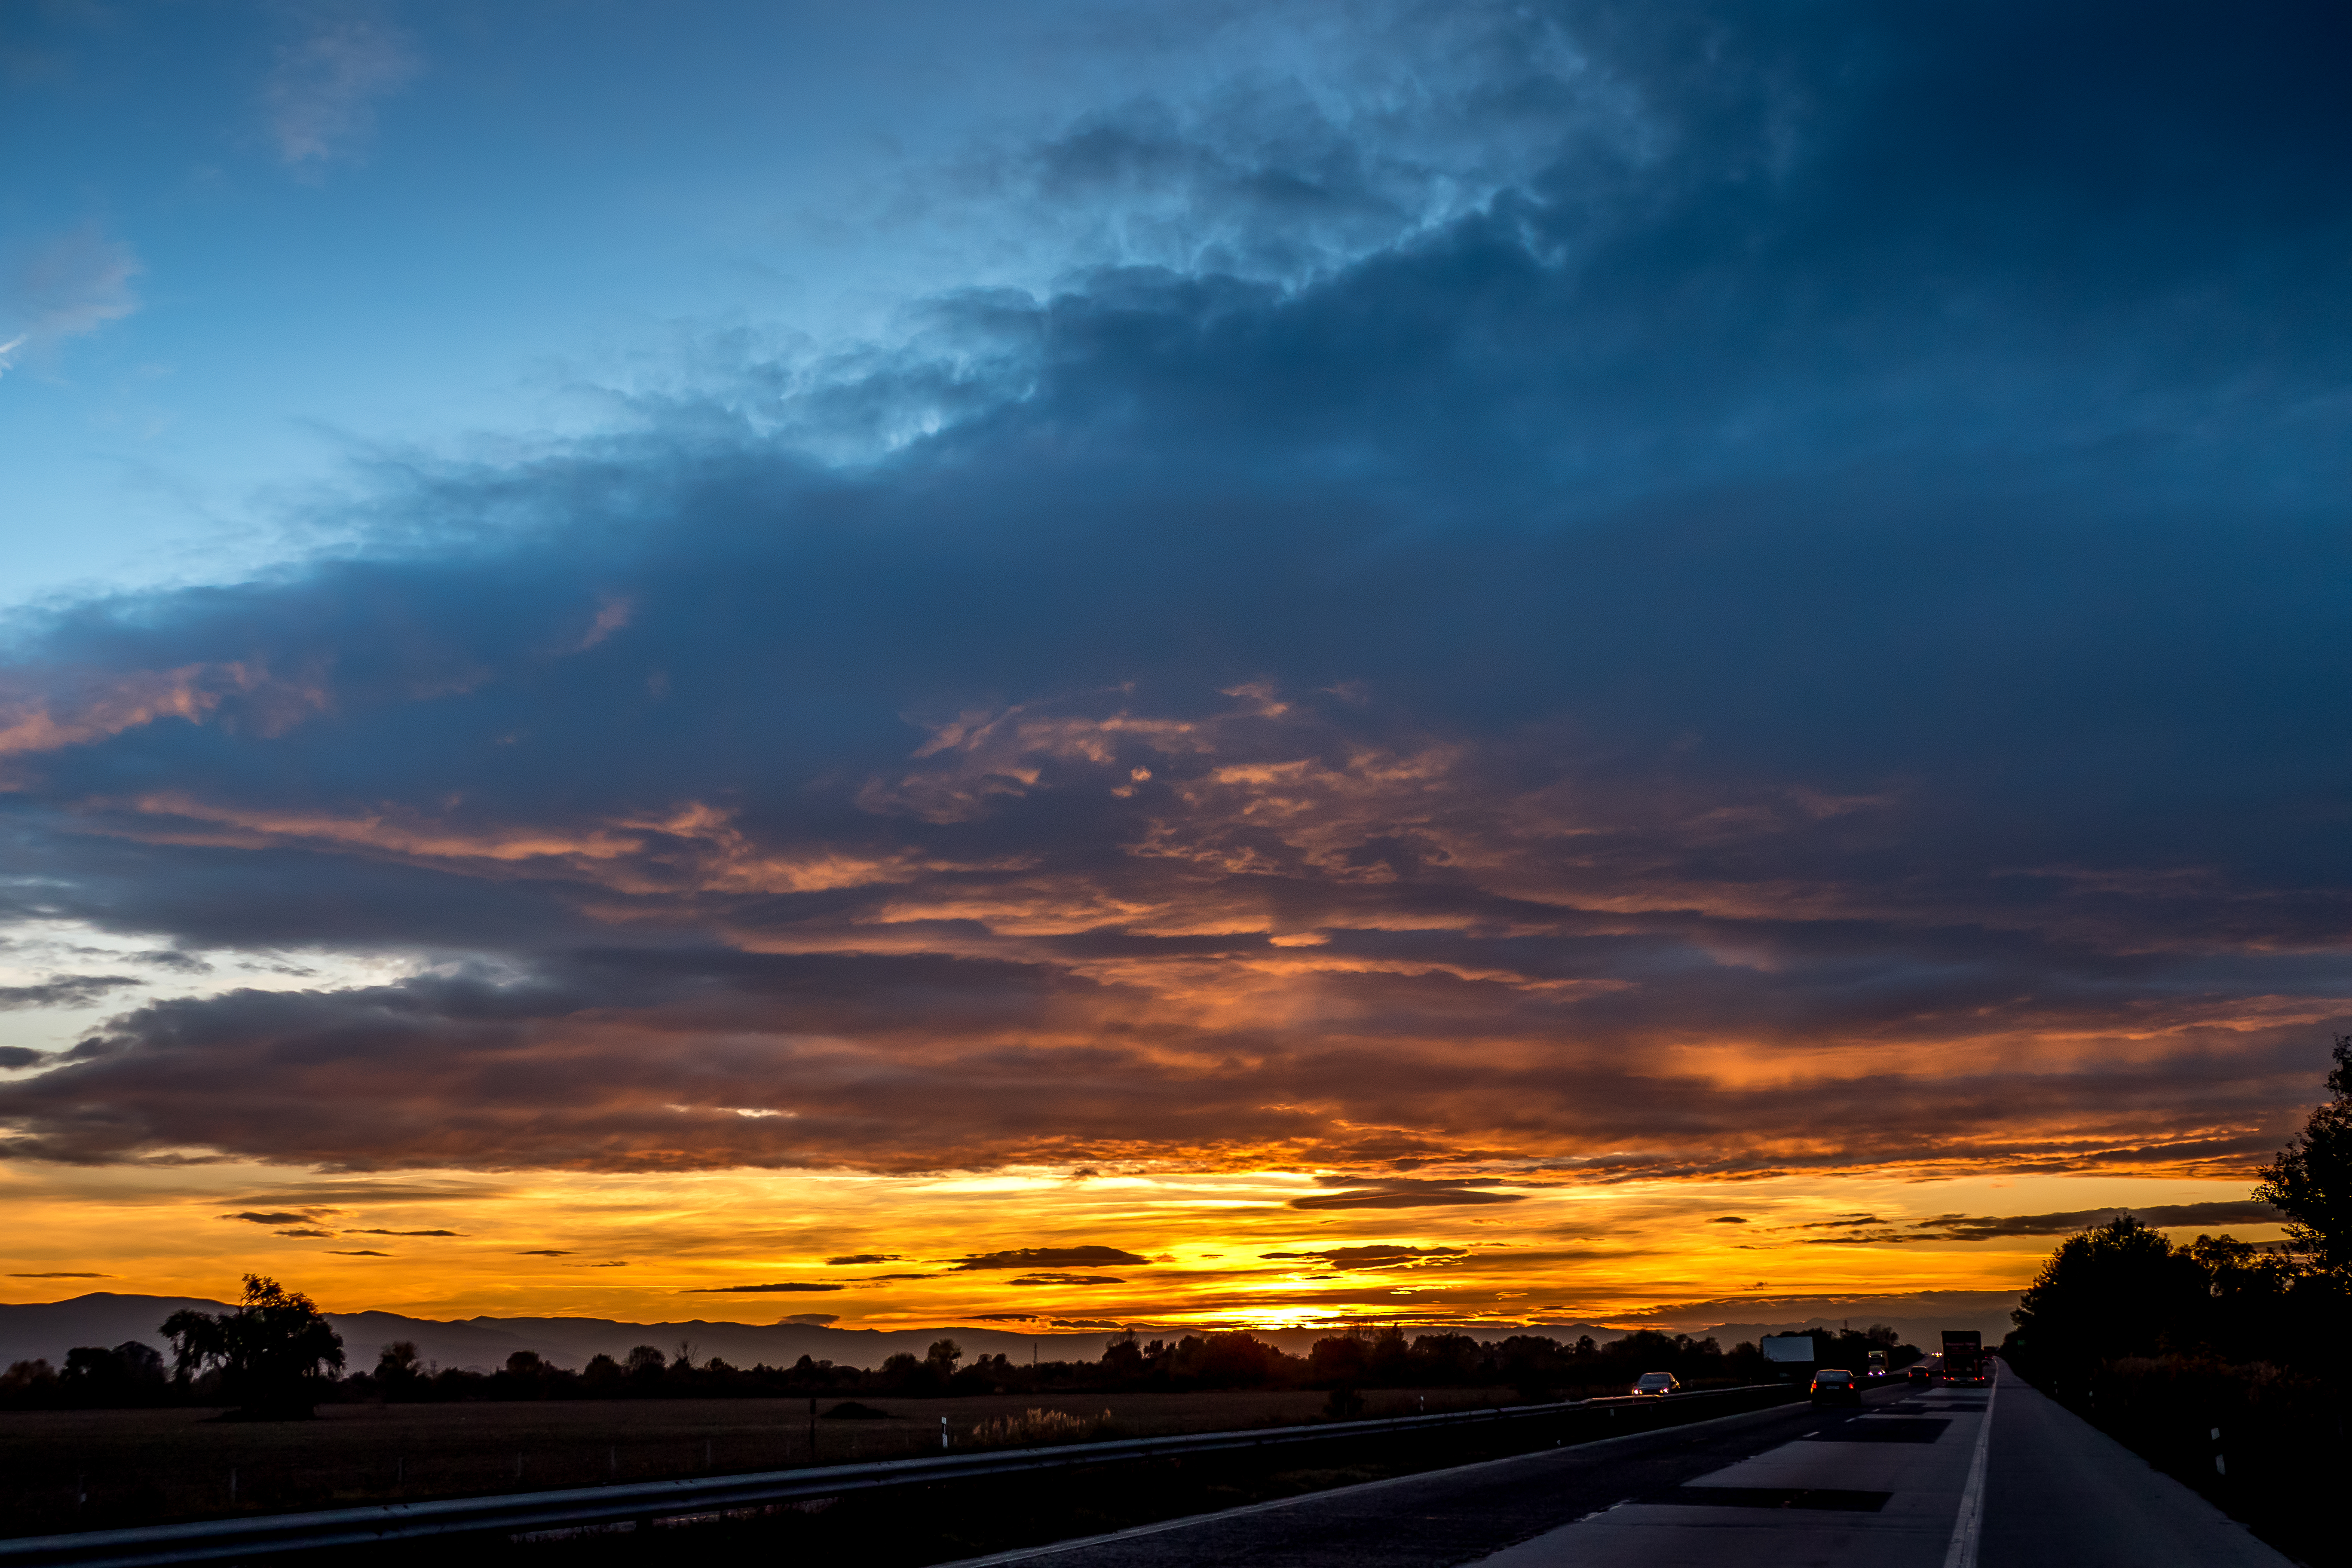
sunset, clouds, sky, evening, afterglow, cloud, horizon, blue, daytime, sunrise, dusk, morning, atmosphere, red sky at morning, road, cumulus, sunlight, infrastructure, dawn, tree, highway, landscape, freeway, meteorological phenomenon, ocean, geological phenomenon, city, night, asphalt